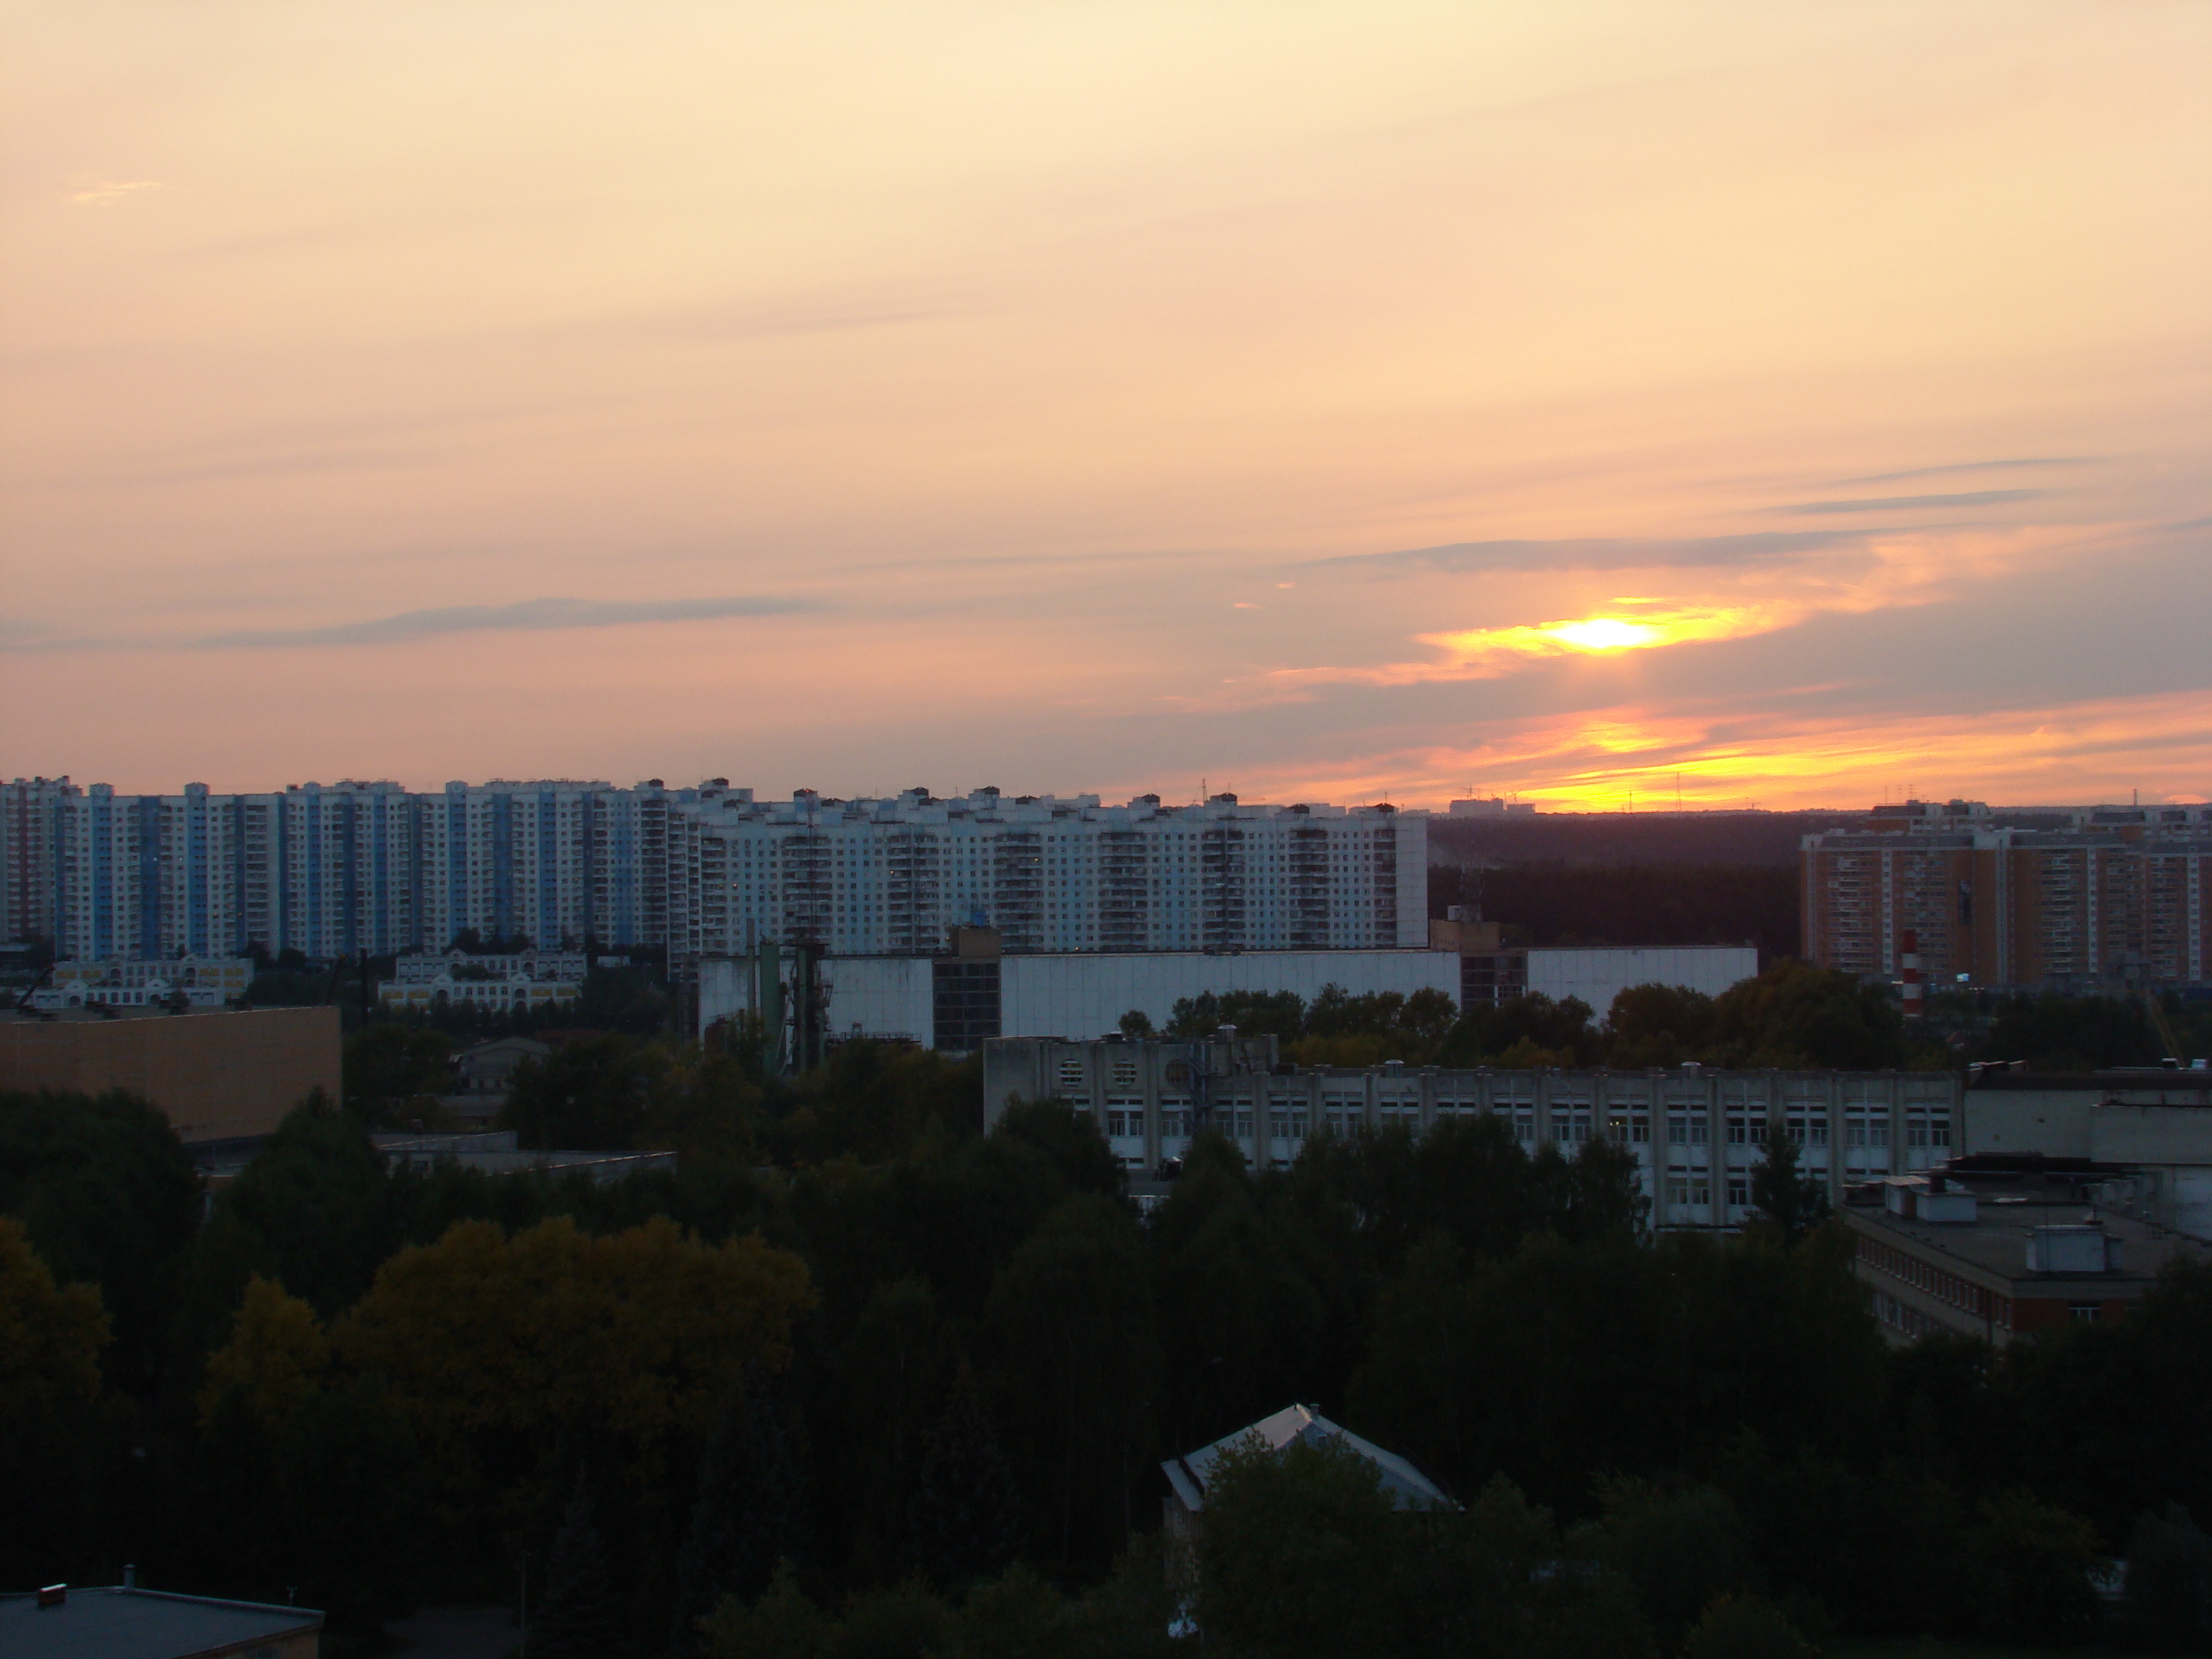
horizon, cloud, sky, sunrise, sunset, skyline, morning, dawn, city, cityscape, dusk, evening, sony, moscow, russia, cityscapes, dsch9, afterglow, atmospheric phenomenon, atmosphere of earth